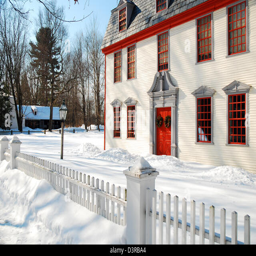
person under a blanket of snow